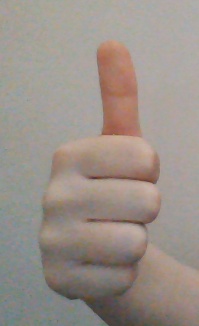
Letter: aleff